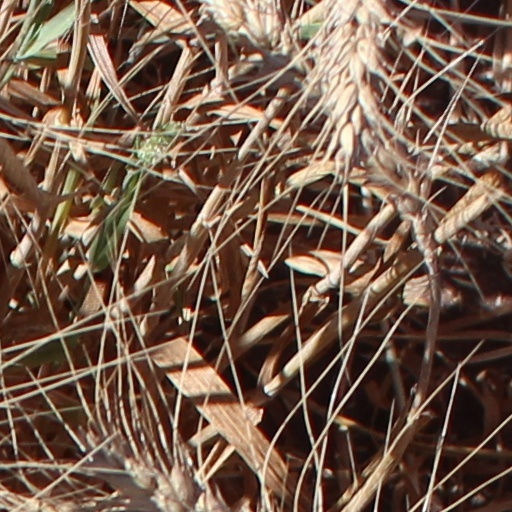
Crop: wheat